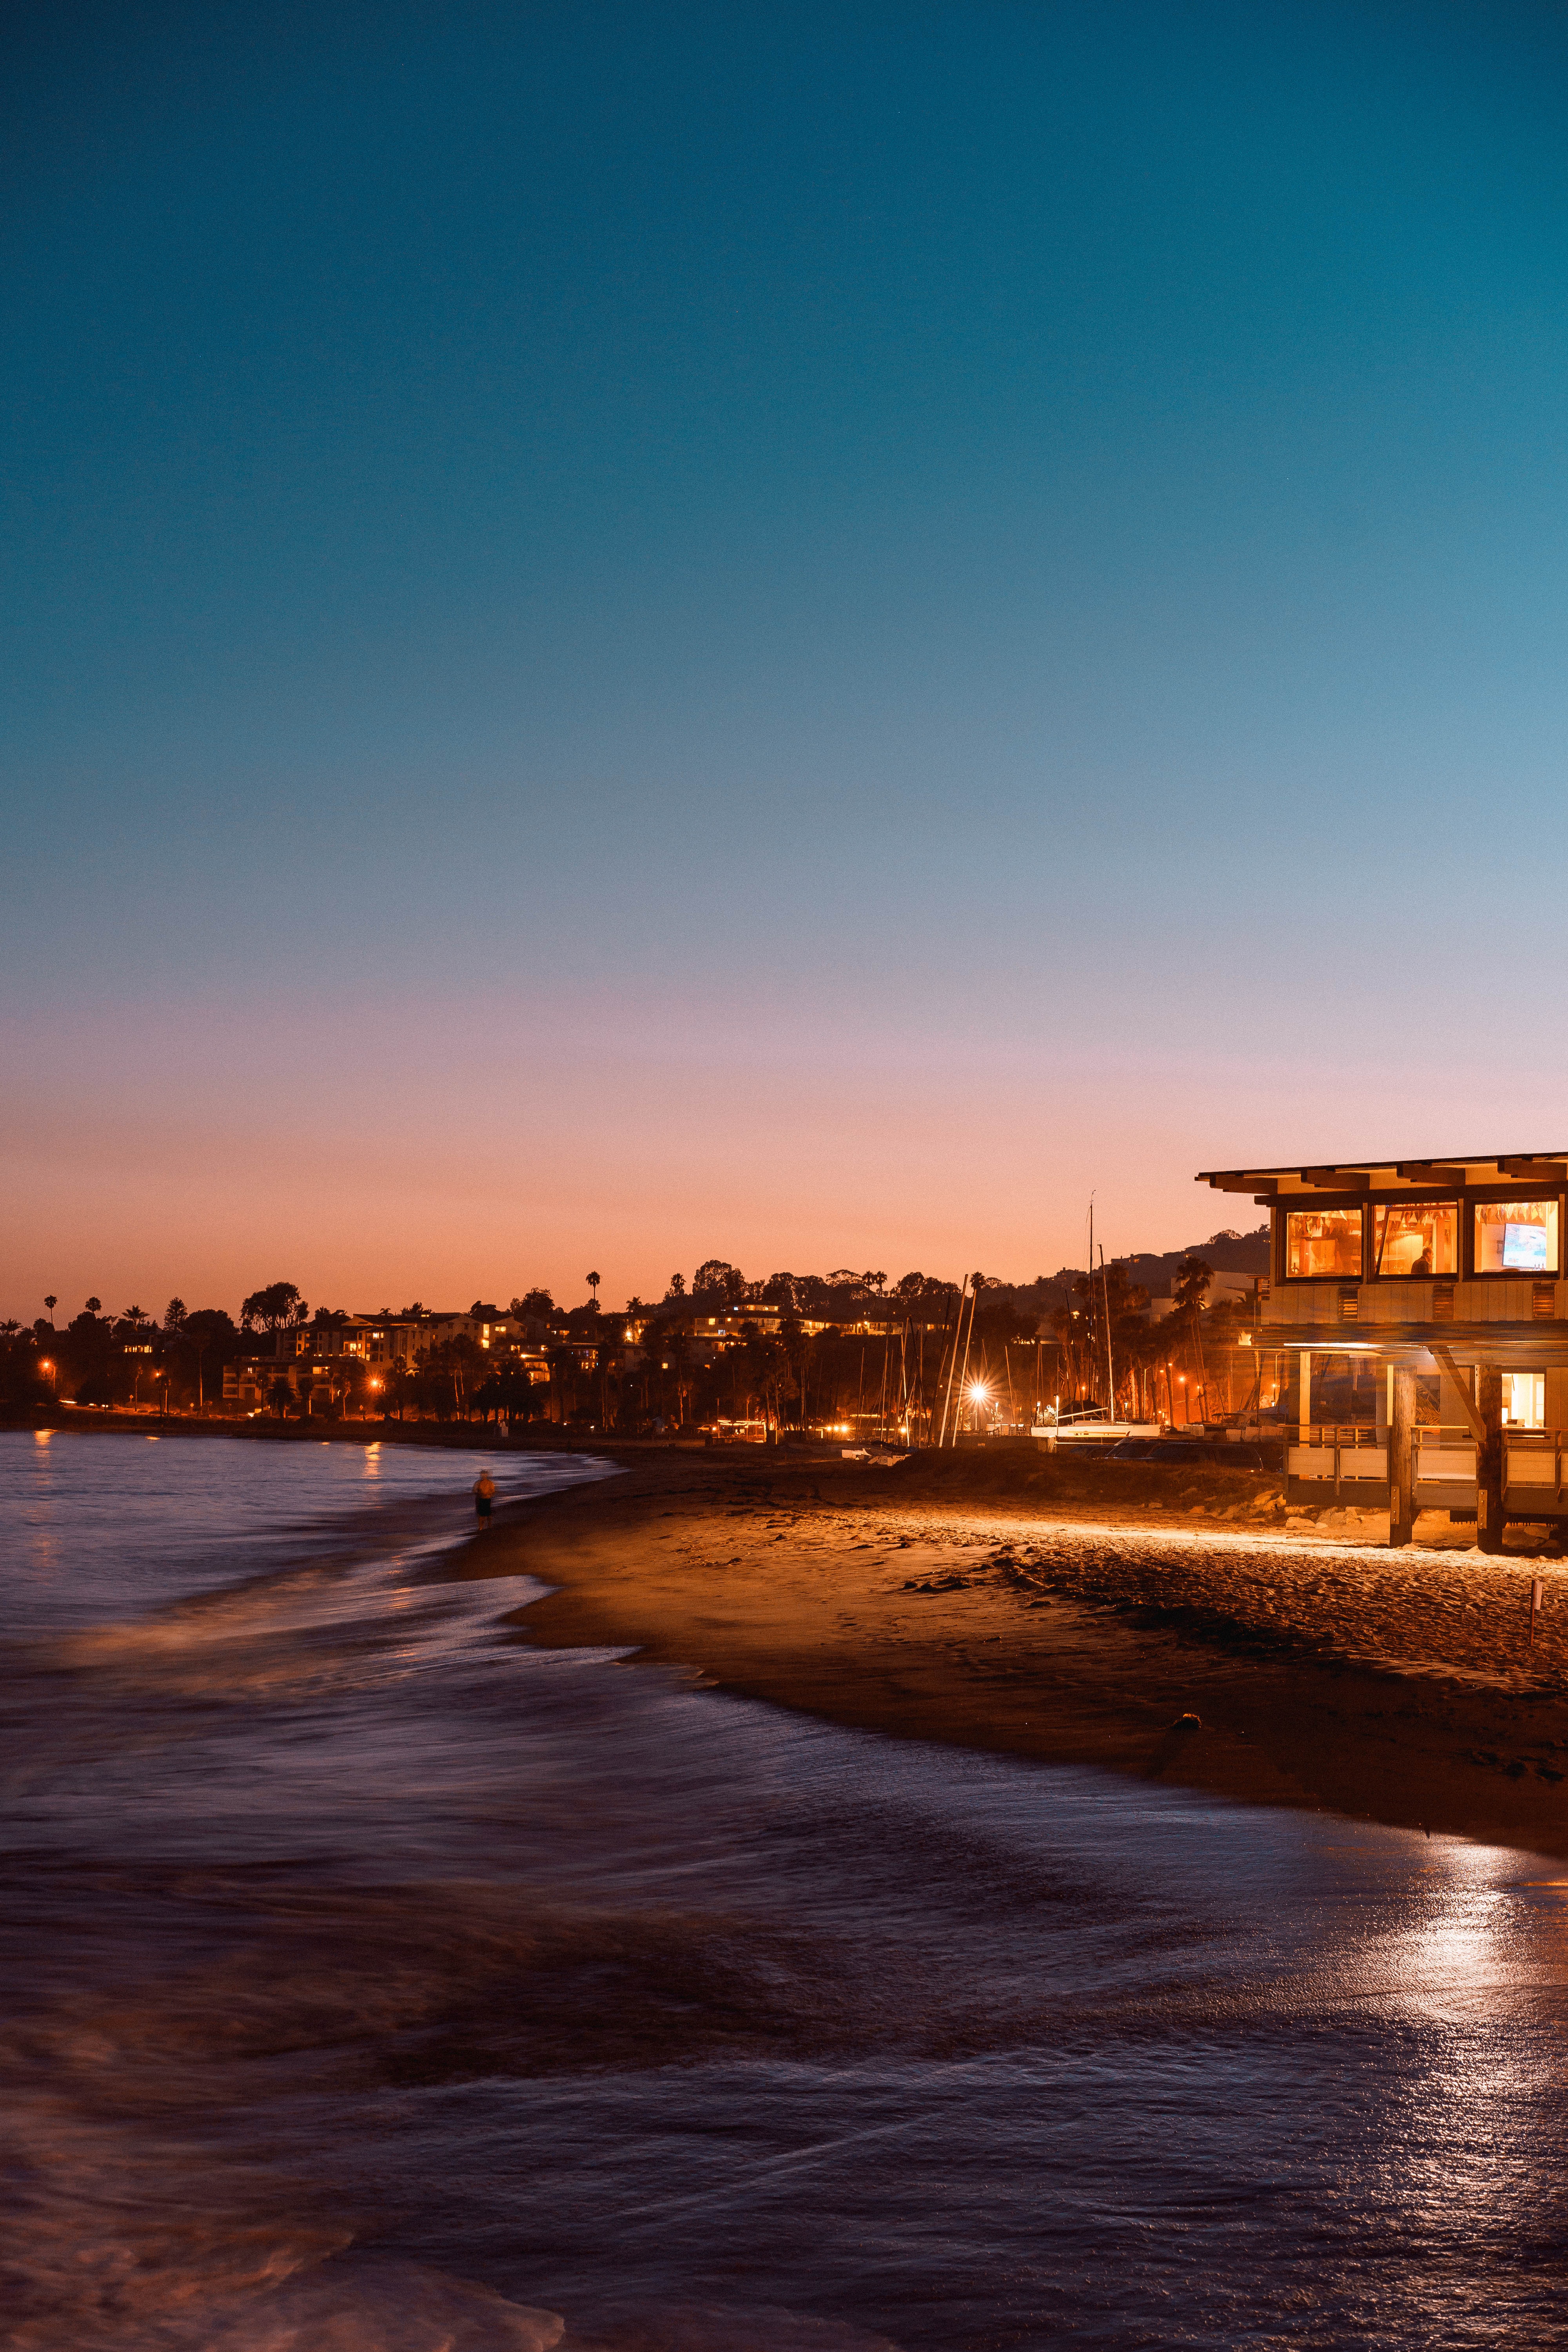
beach, sea, coast, water, sand, ocean, horizon, cloud, sky, sunrise, sunset, skyline, night, sunlight, morning, shore, wave, dawn, city, atmosphere, river, cityscape, dusk, evening, reflection, calm, body of water, computer wallpaper